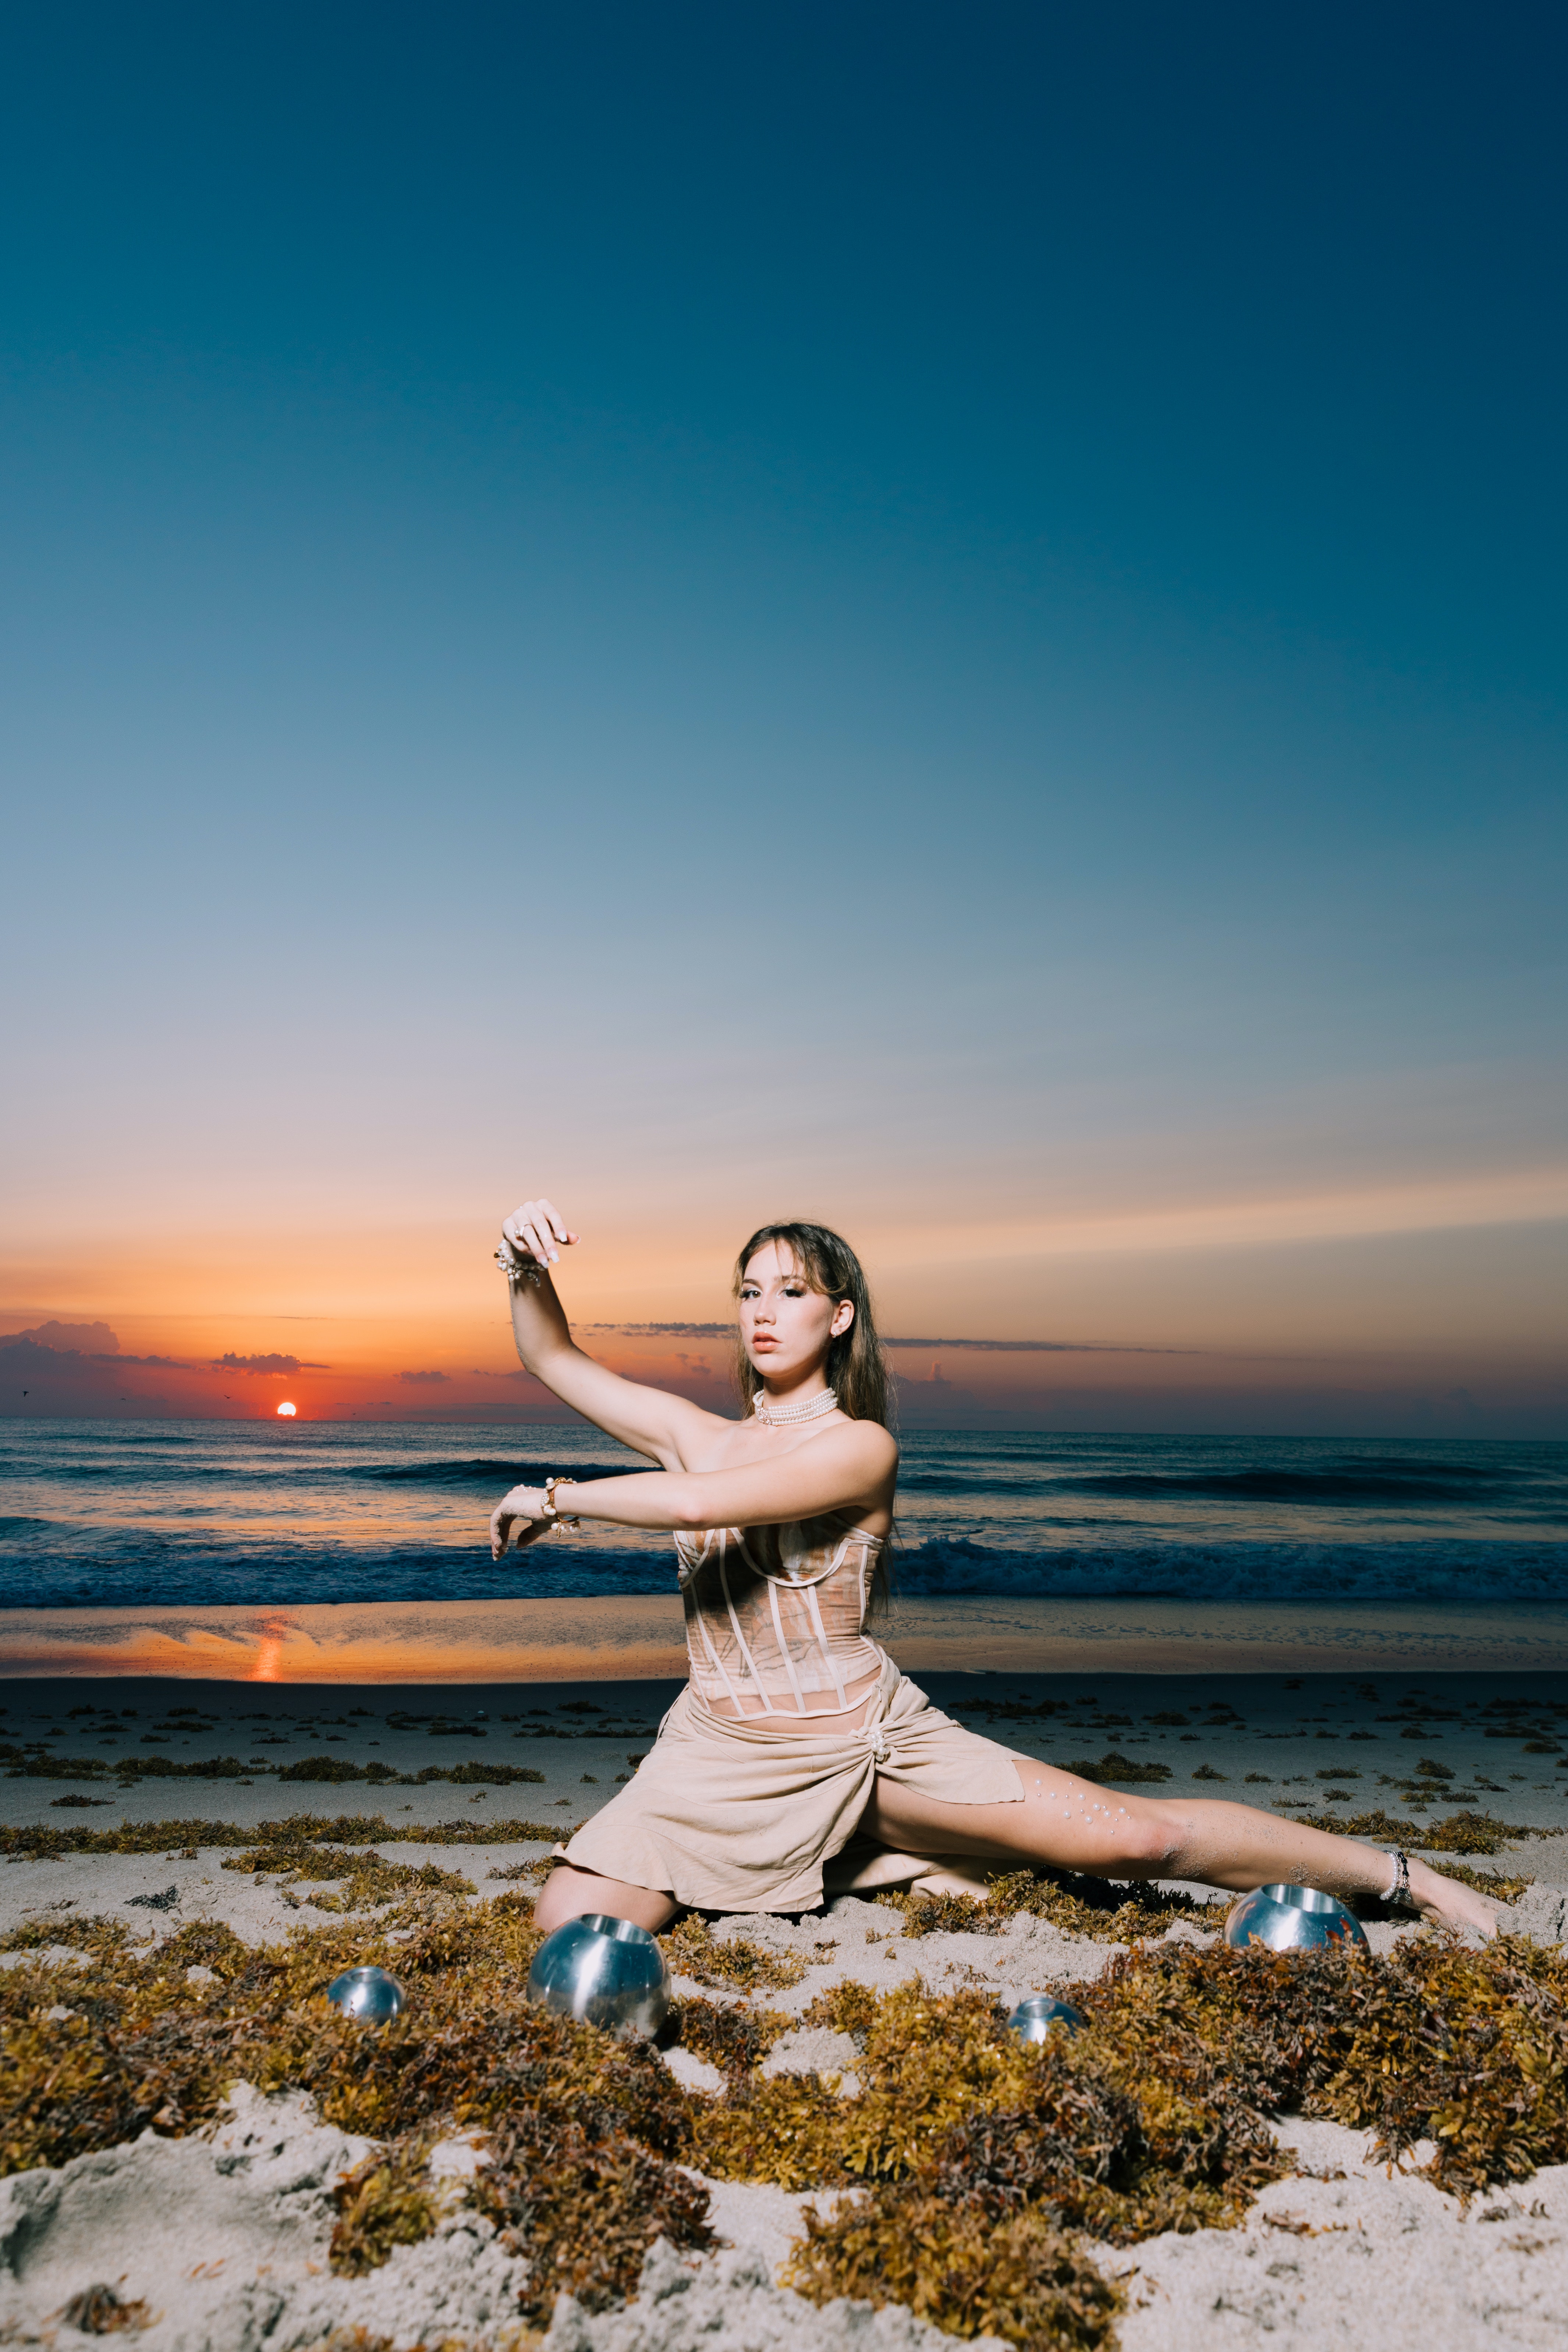
woman, water, sky, cloud, People in nature, azure, flash photography, happy, sunlight, travel, coastal and oceanic landforms, horizon, lake, sunrise, leisure, landscape, sunset, beach, wood, calm, fun, tree, balance, shore, sand, physical fitness, dusk, coast, human leg, sitting, ocean, rock, wind wave, evening, wave, stock photography, vacation, tourism, bay, tropics, headland, reflection, sound, dawn, sea, backlighting, photo shoot, hill